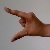
The image shows a hand gesture representing the letter 'Z' in Indian Sign Language.